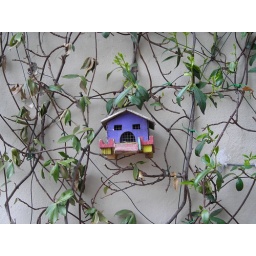
On a house wall in Vinci, Tuscany - the town near which Leonardo da Vinci was born.